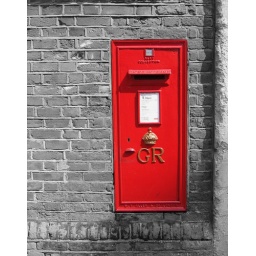
An icon of Britain. Taken outside the walls of Windsor Castle. Photoshop'ed to make brick wall in b&amp;amp;w.